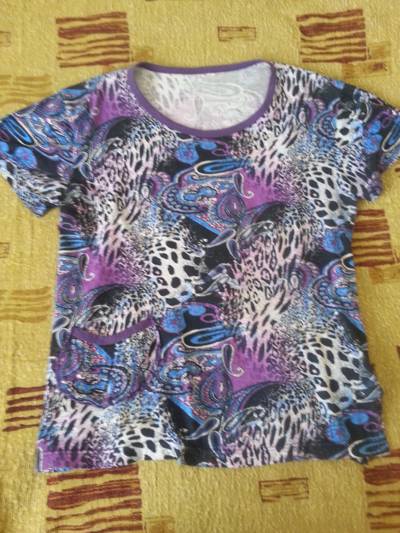
Waste category: clothes